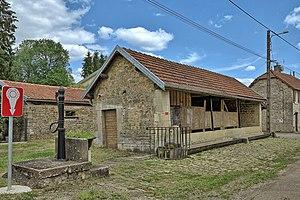
La fontaine-lavoir-abreuvoir
Le Magnoray est une commune française située dans le département de la Haute-Saône, en région Bourgogne-Franche-Comté.